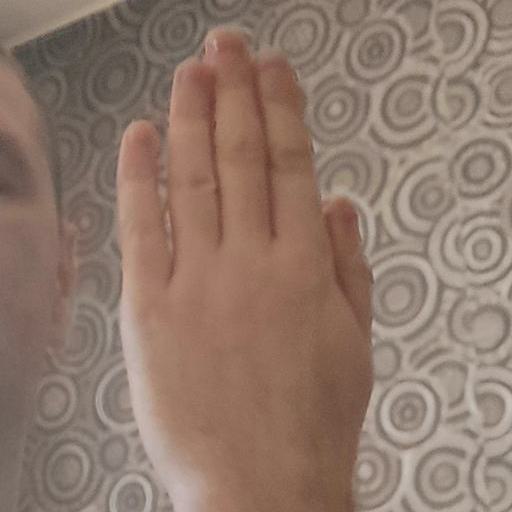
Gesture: stop_inverted